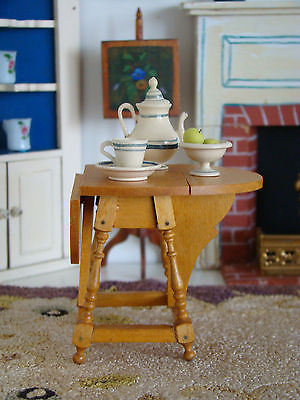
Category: table